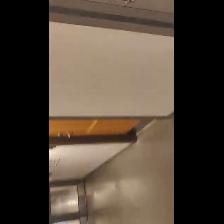
Label: NonHuman